Château du Haut-Koenigsbourg

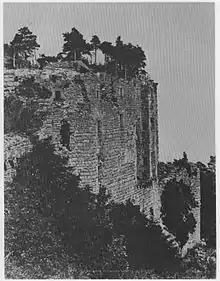
Castle ruins, 1851

The Château du Haut-Koenigsbourg, sometimes also "Haut-Kœnigsbourg", is a medieval castle located in the "commune" of Orschwiller in the Bas-Rhin "département" of Alsace, France. Located in the Vosges mountains just west of Sélestat, situated in a strategic area on a rocky spur overlooking the Upper Rhine Plain, it was used by successive powers from the Middle Ages until the Thirty Years' War when it was abandoned. From 1900 to 1908 it was rebuilt at the behest of the German kaiser Wilhelm II. Today it is a major tourist site, attracting more than 500,000 visitors a year.